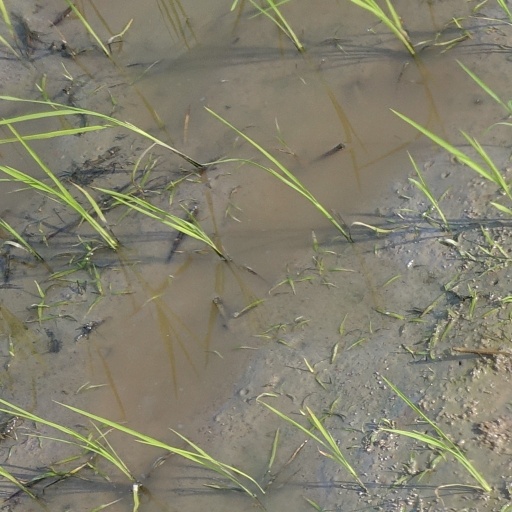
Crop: rice